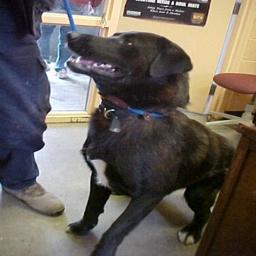
Animal: dogs